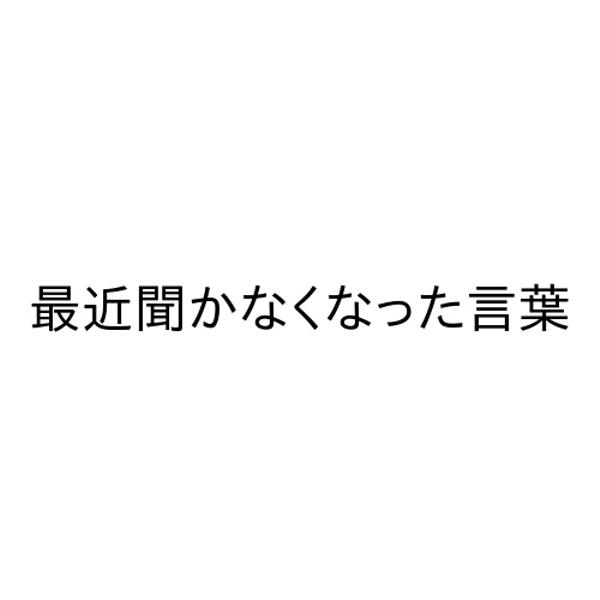
回答: ビッグエッグ